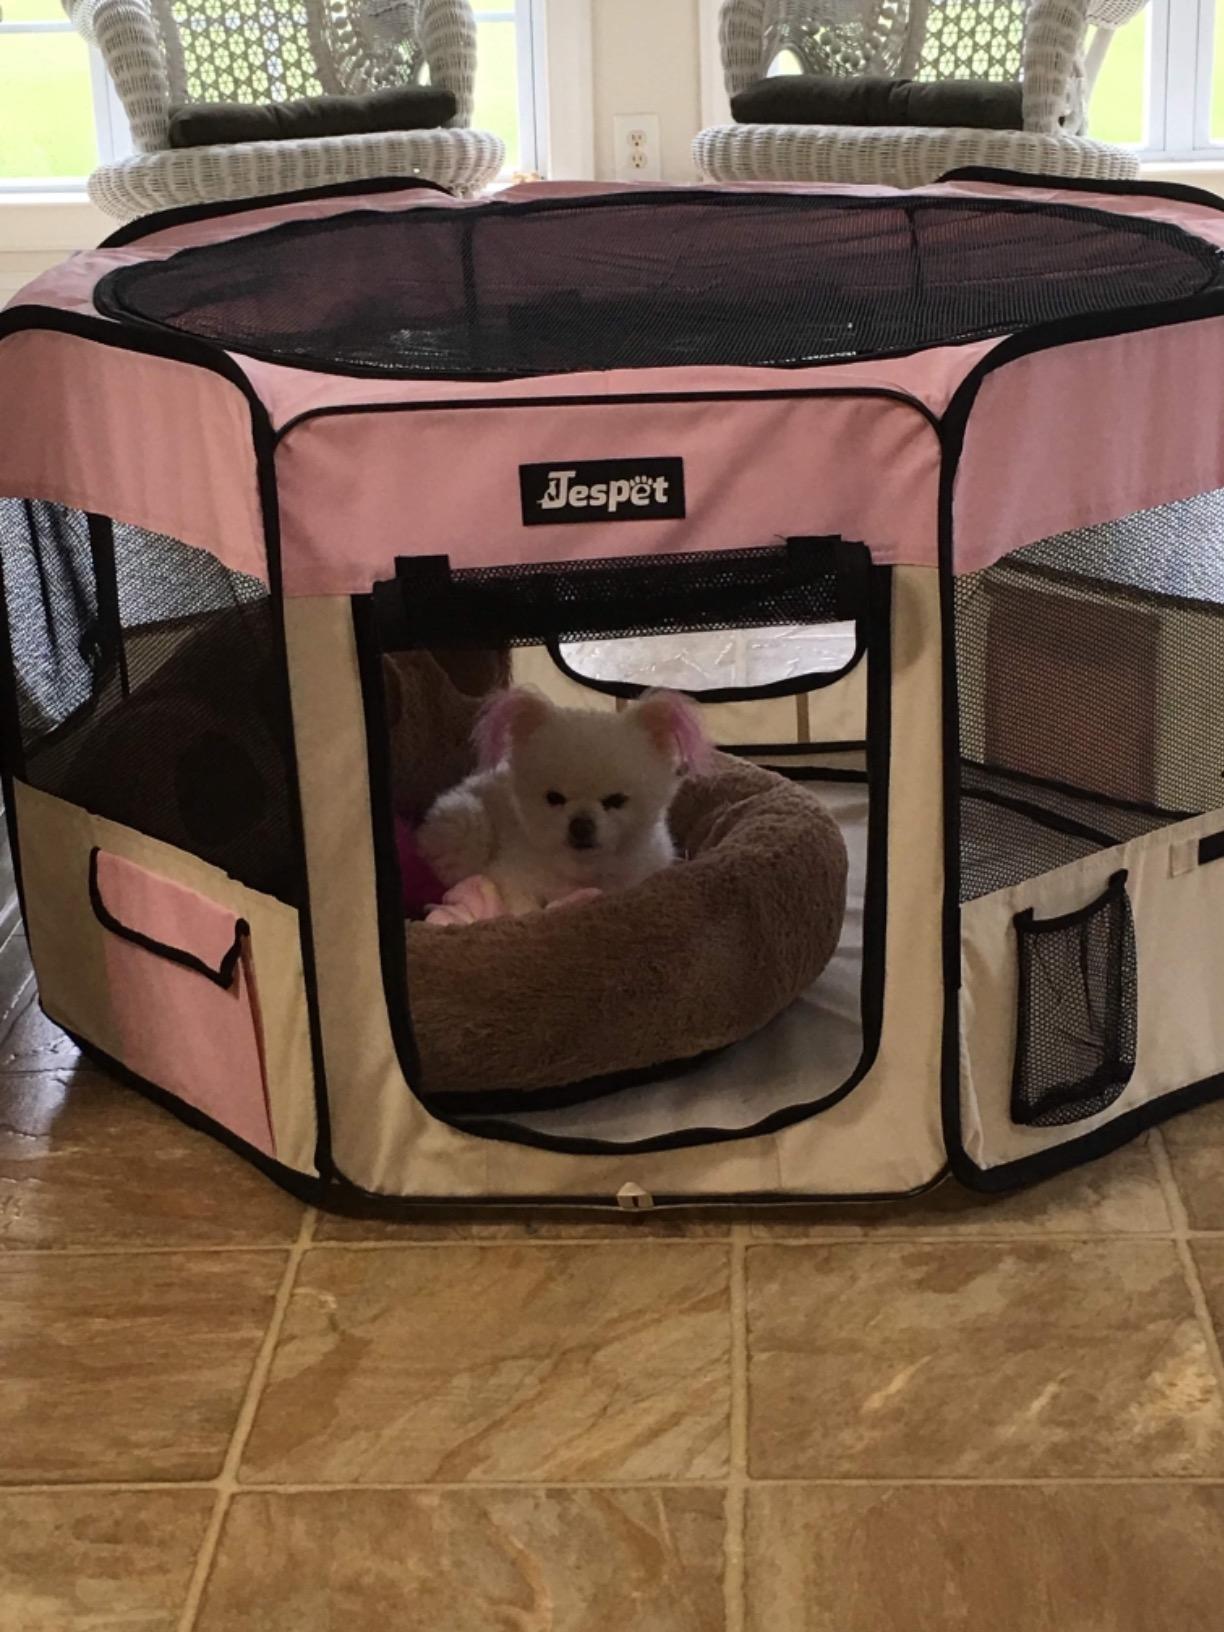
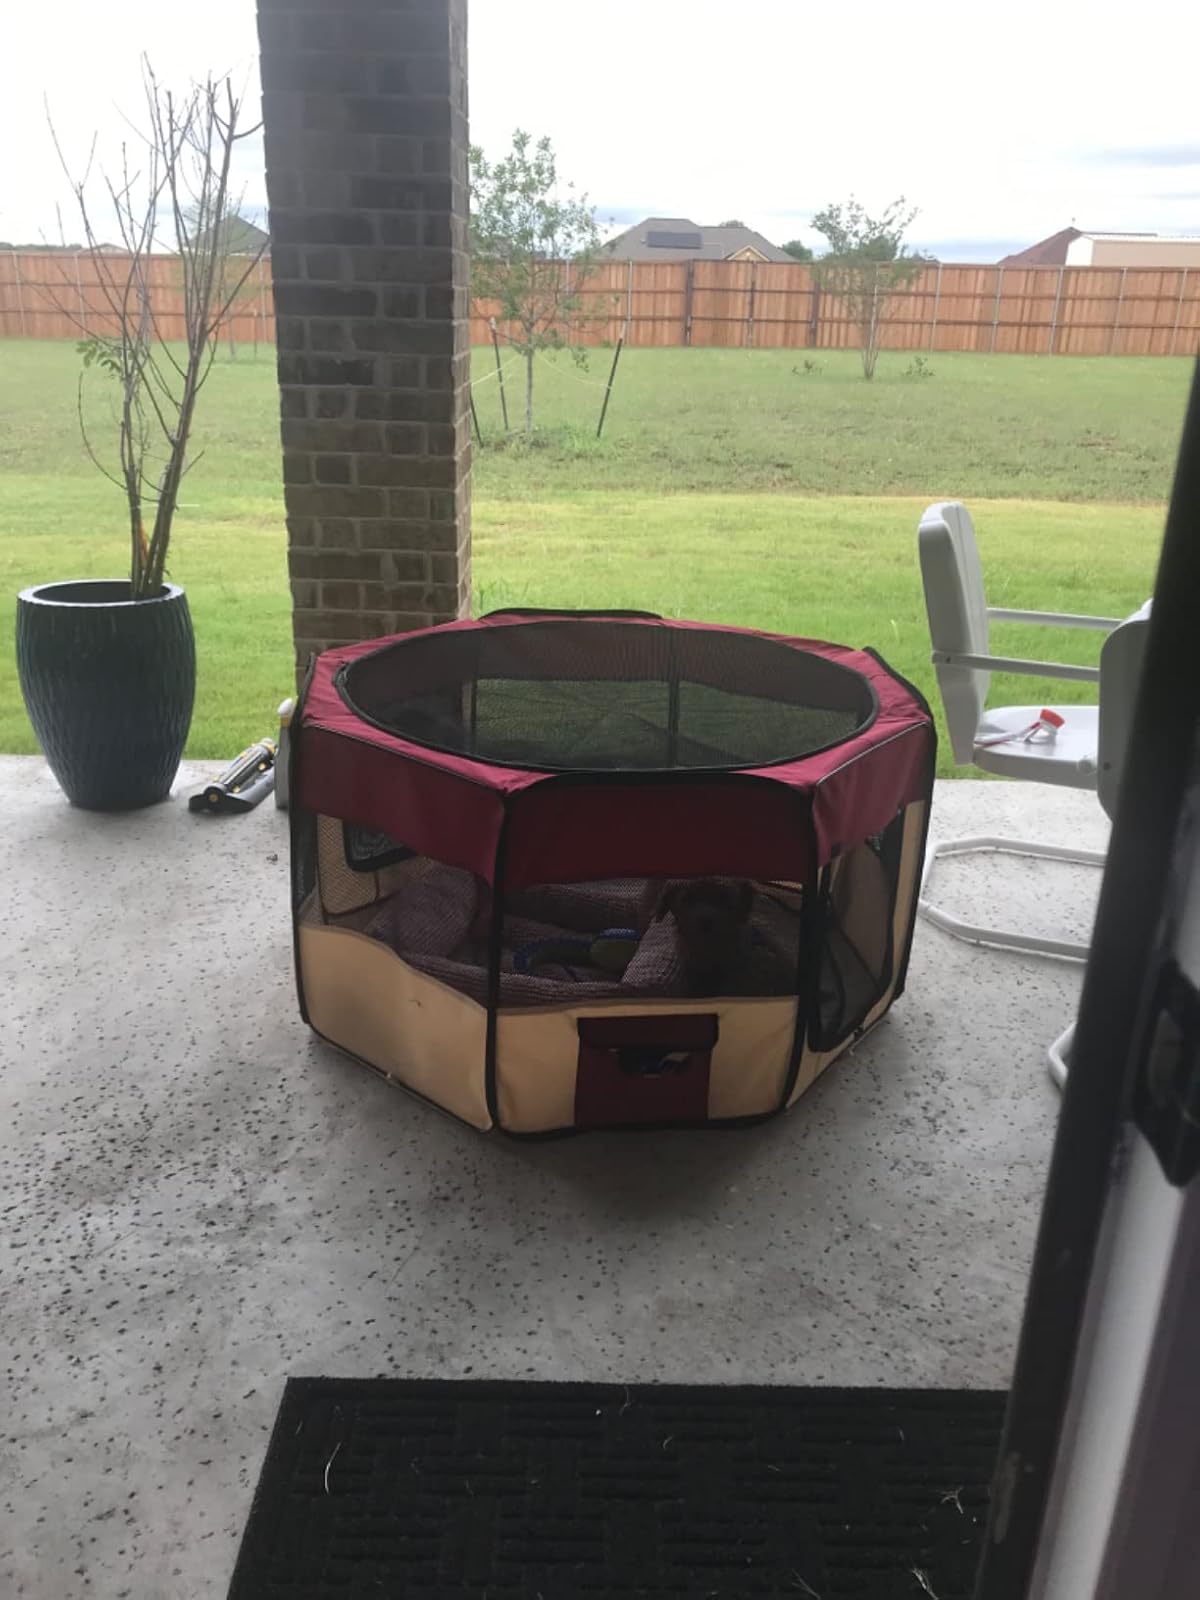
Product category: items_kennel
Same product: no